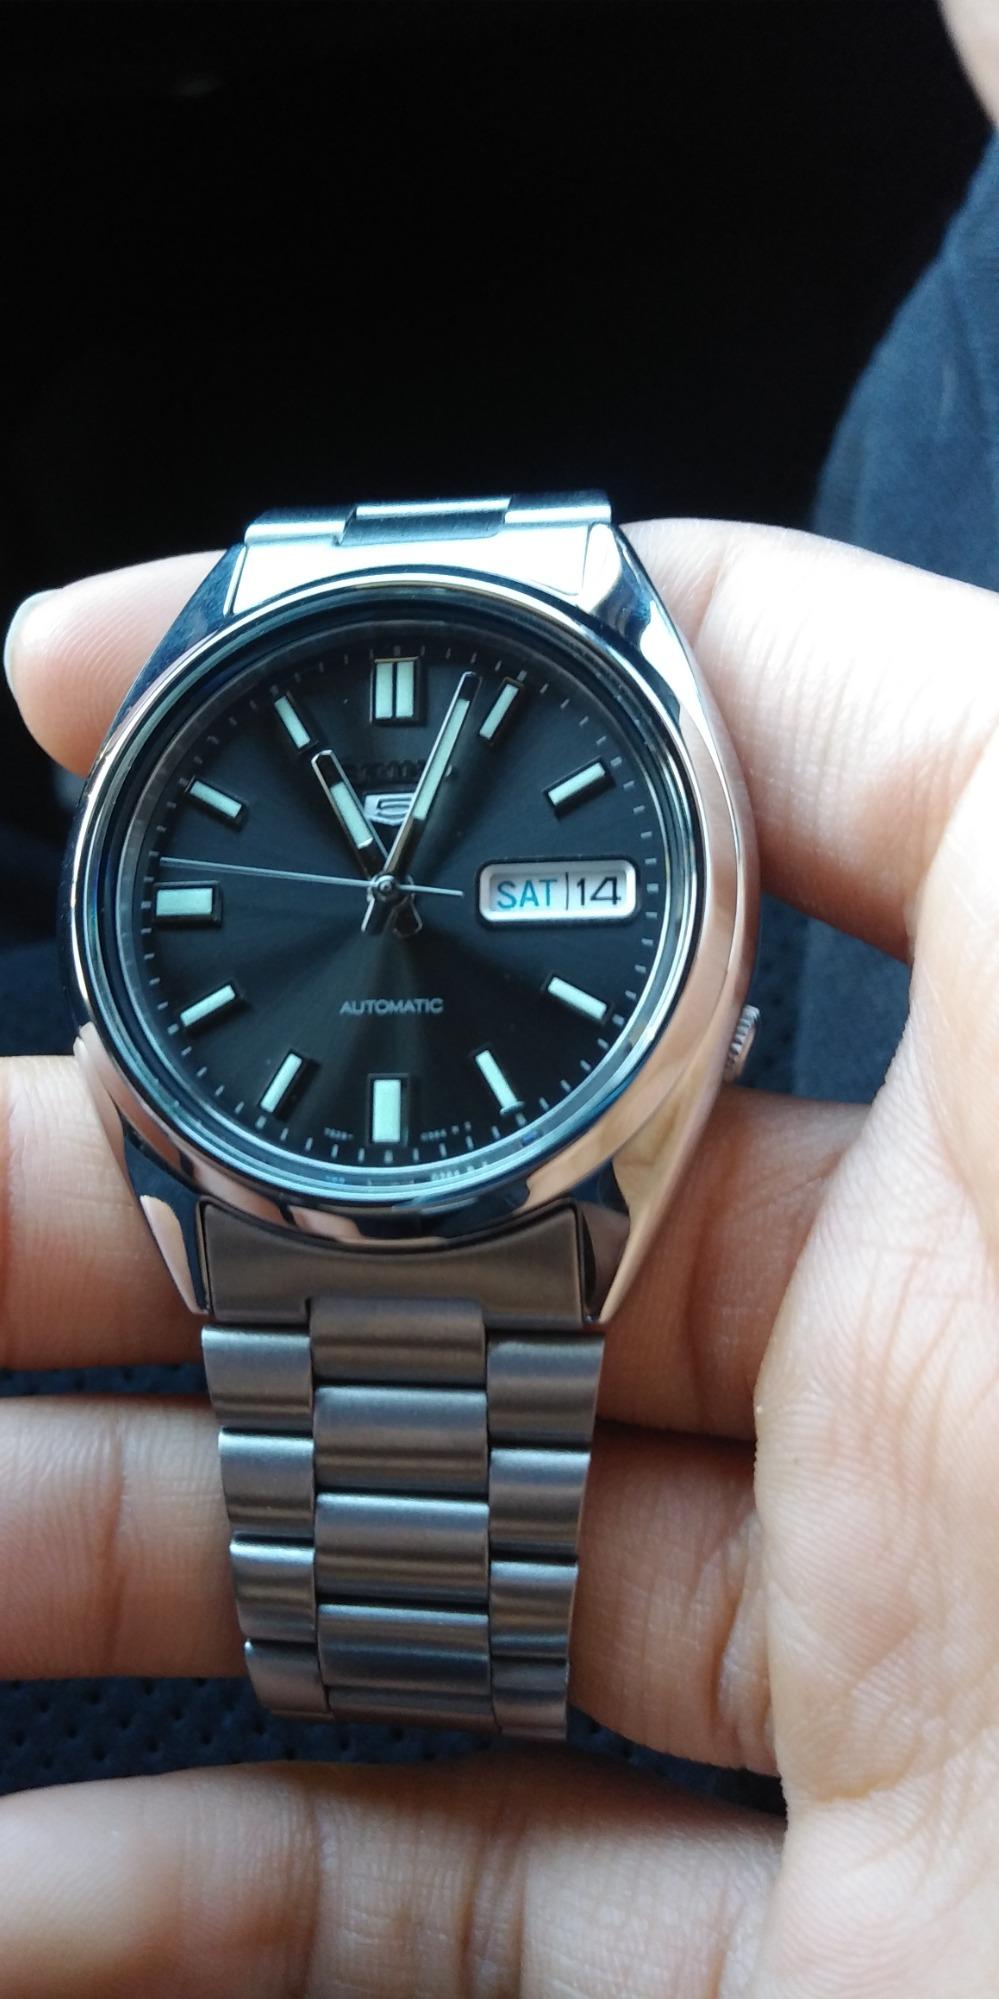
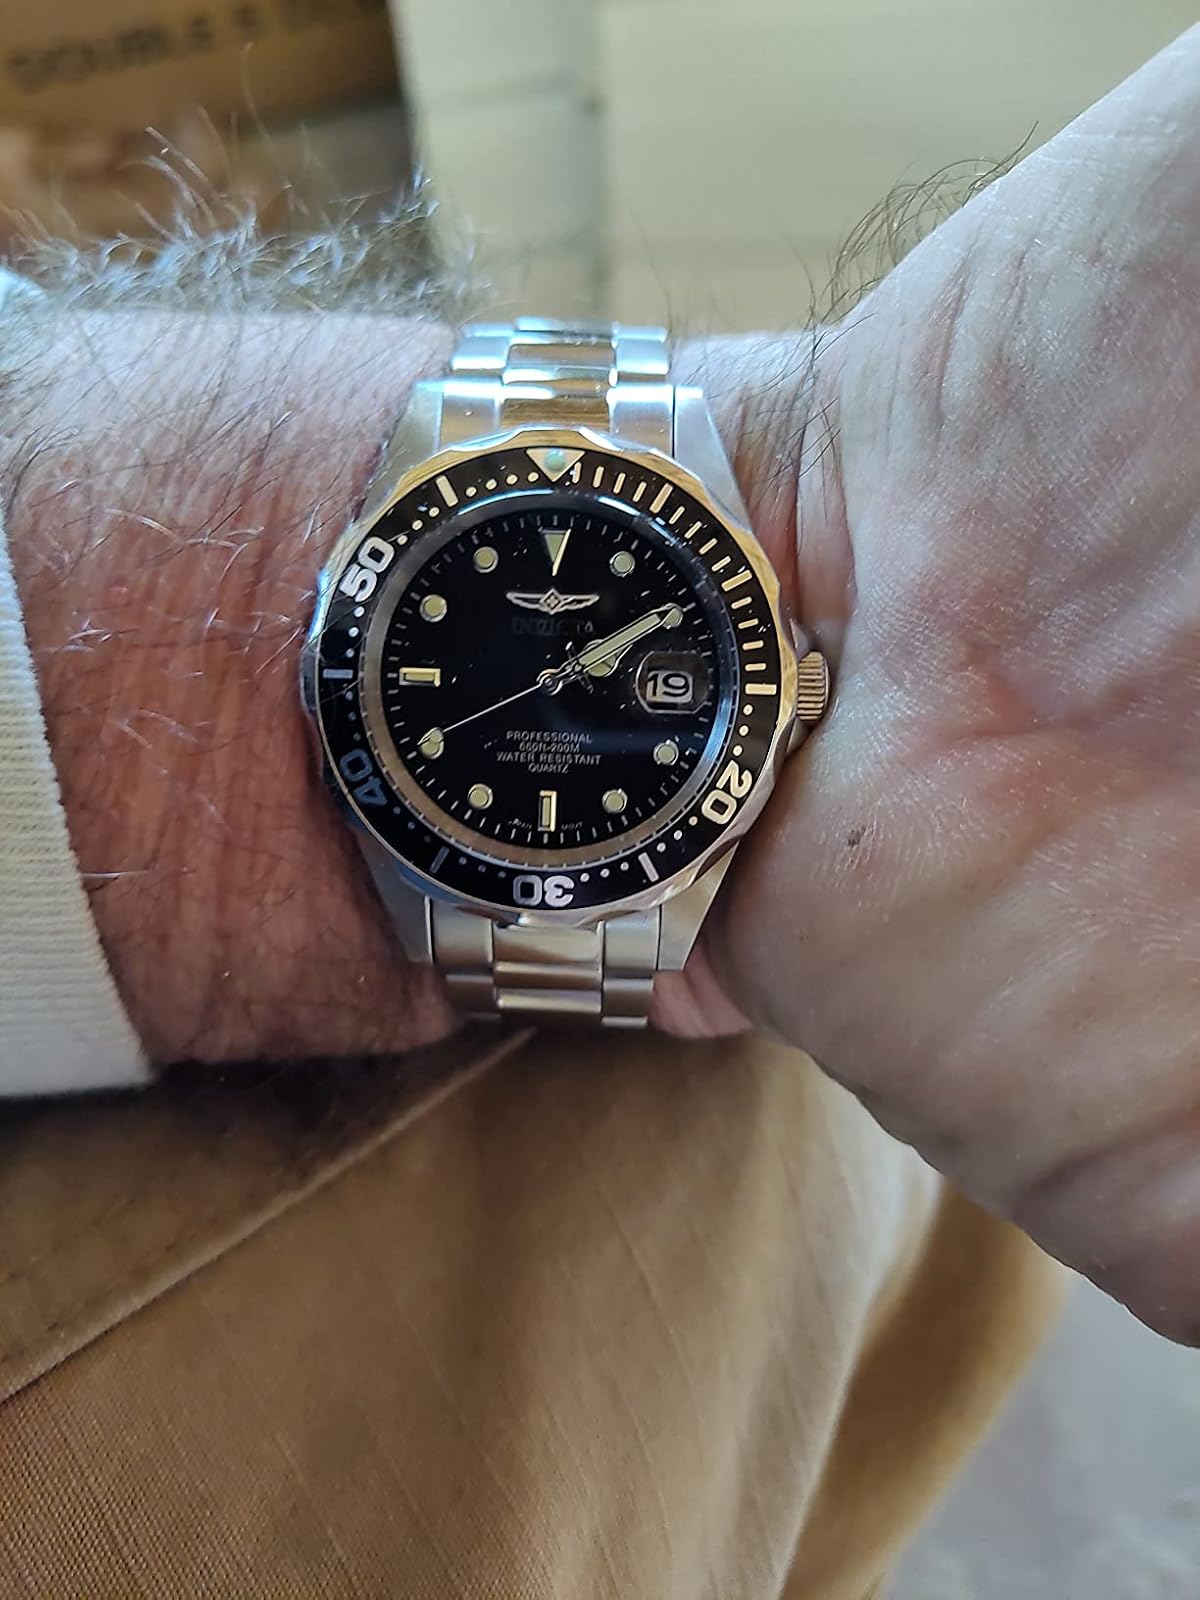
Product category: accessories_watch
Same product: no